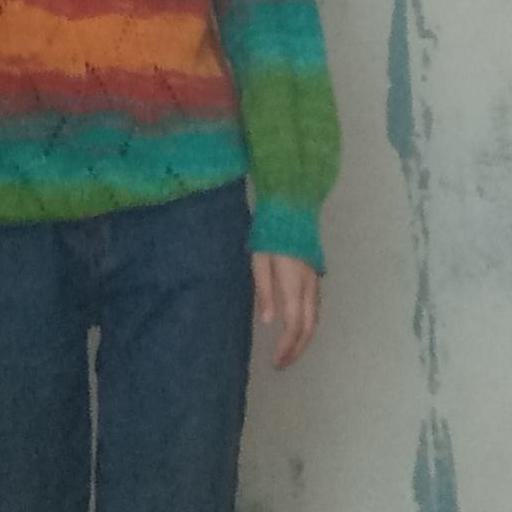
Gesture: no_gesture